Vashti Bunyan

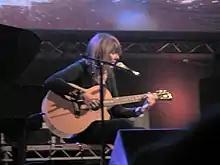
Bunyan performing at the Summer Sundae festival in Leicester in 2006

In the autumn of 2006, Bunyan assembled an "ad hoc" band and embarked on a brief North American tour, with performances in Canada and the US. She performed songs from both of her solo albums and some of the rare material from the unreleased Oldham sessions.